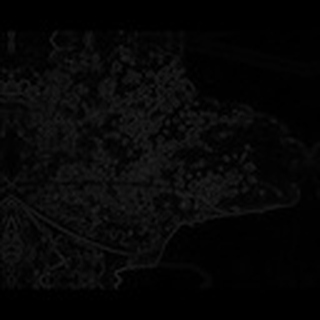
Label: cotton_aphids